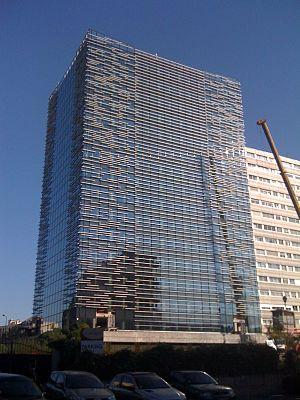
Tour Nova à La Garenne-Colombes, près de Paris La Défense
La tour Nova est un gratte-ciel de bureaux situé au nord du quartier d'affaires de La Défense, en France, précisément boulevard National à La Garenne-Colombes, sur le territoire de l'EPADESA.
La place de Belgique est un carrefour important situé à La Garenne-Colombes, au nord du quartier d'affaires de La Défense. Elle porte ce nom depuis 1937, date à laquelle l'Amicale Franco-Belge de l'Ouest Parisien fit la demande d'attribuer le nom de ''place de Belgique'' au rond-point de Charlebourg.
La Garenne-Colombes, également nommée localement La Garenne, est une commune française située dans le département des Hauts-de-Seine en région Île-de-France.